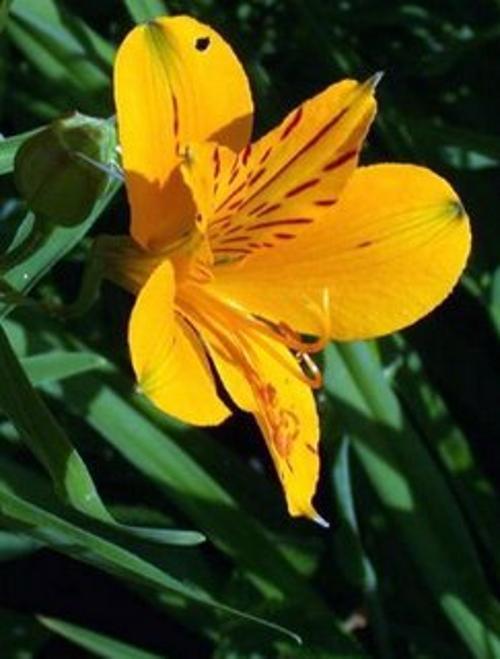
Label: peruvian lily